Black–Scholes model

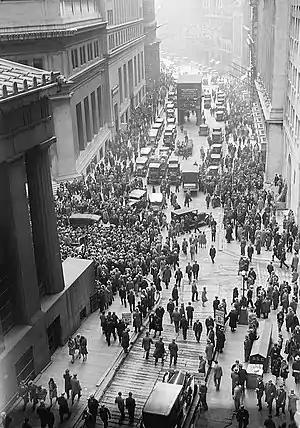
The normality assumption of the Black–Scholes model does not capture extreme movements such as stock market crashes.

The assumptions of the Black–Scholes model are not all empirically valid. The model is widely employed as a useful approximation to reality, but proper application requires understanding its limitations blindly following the model exposes the user to unexpected risk. Among the most significant limitations are: